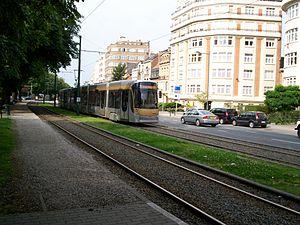
Second T 4000 de la ligne 23 quittant Pétillon en direction de Vanderkindere
Le tramway de Bruxelles est un système de transport en commun, composé de dix-huit lignes, d’une longueur totale de 215 kilomètres, qui fonctionne en Région de Bruxelles-Capitale, depuis le 1ᵉʳ mai 1869, située en Belgique. Certaines de ces lignes empruntent le prémétro de Bruxelles.